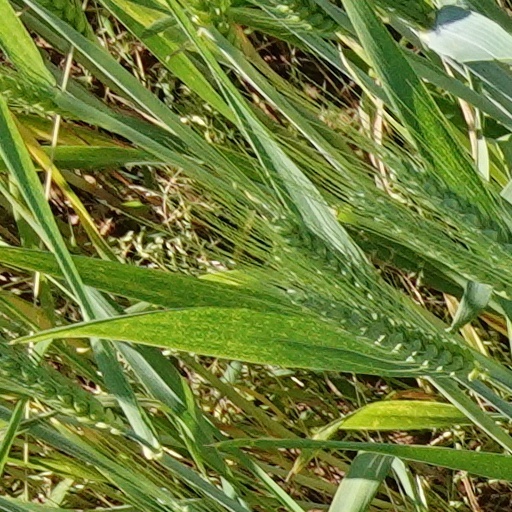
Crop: wheat